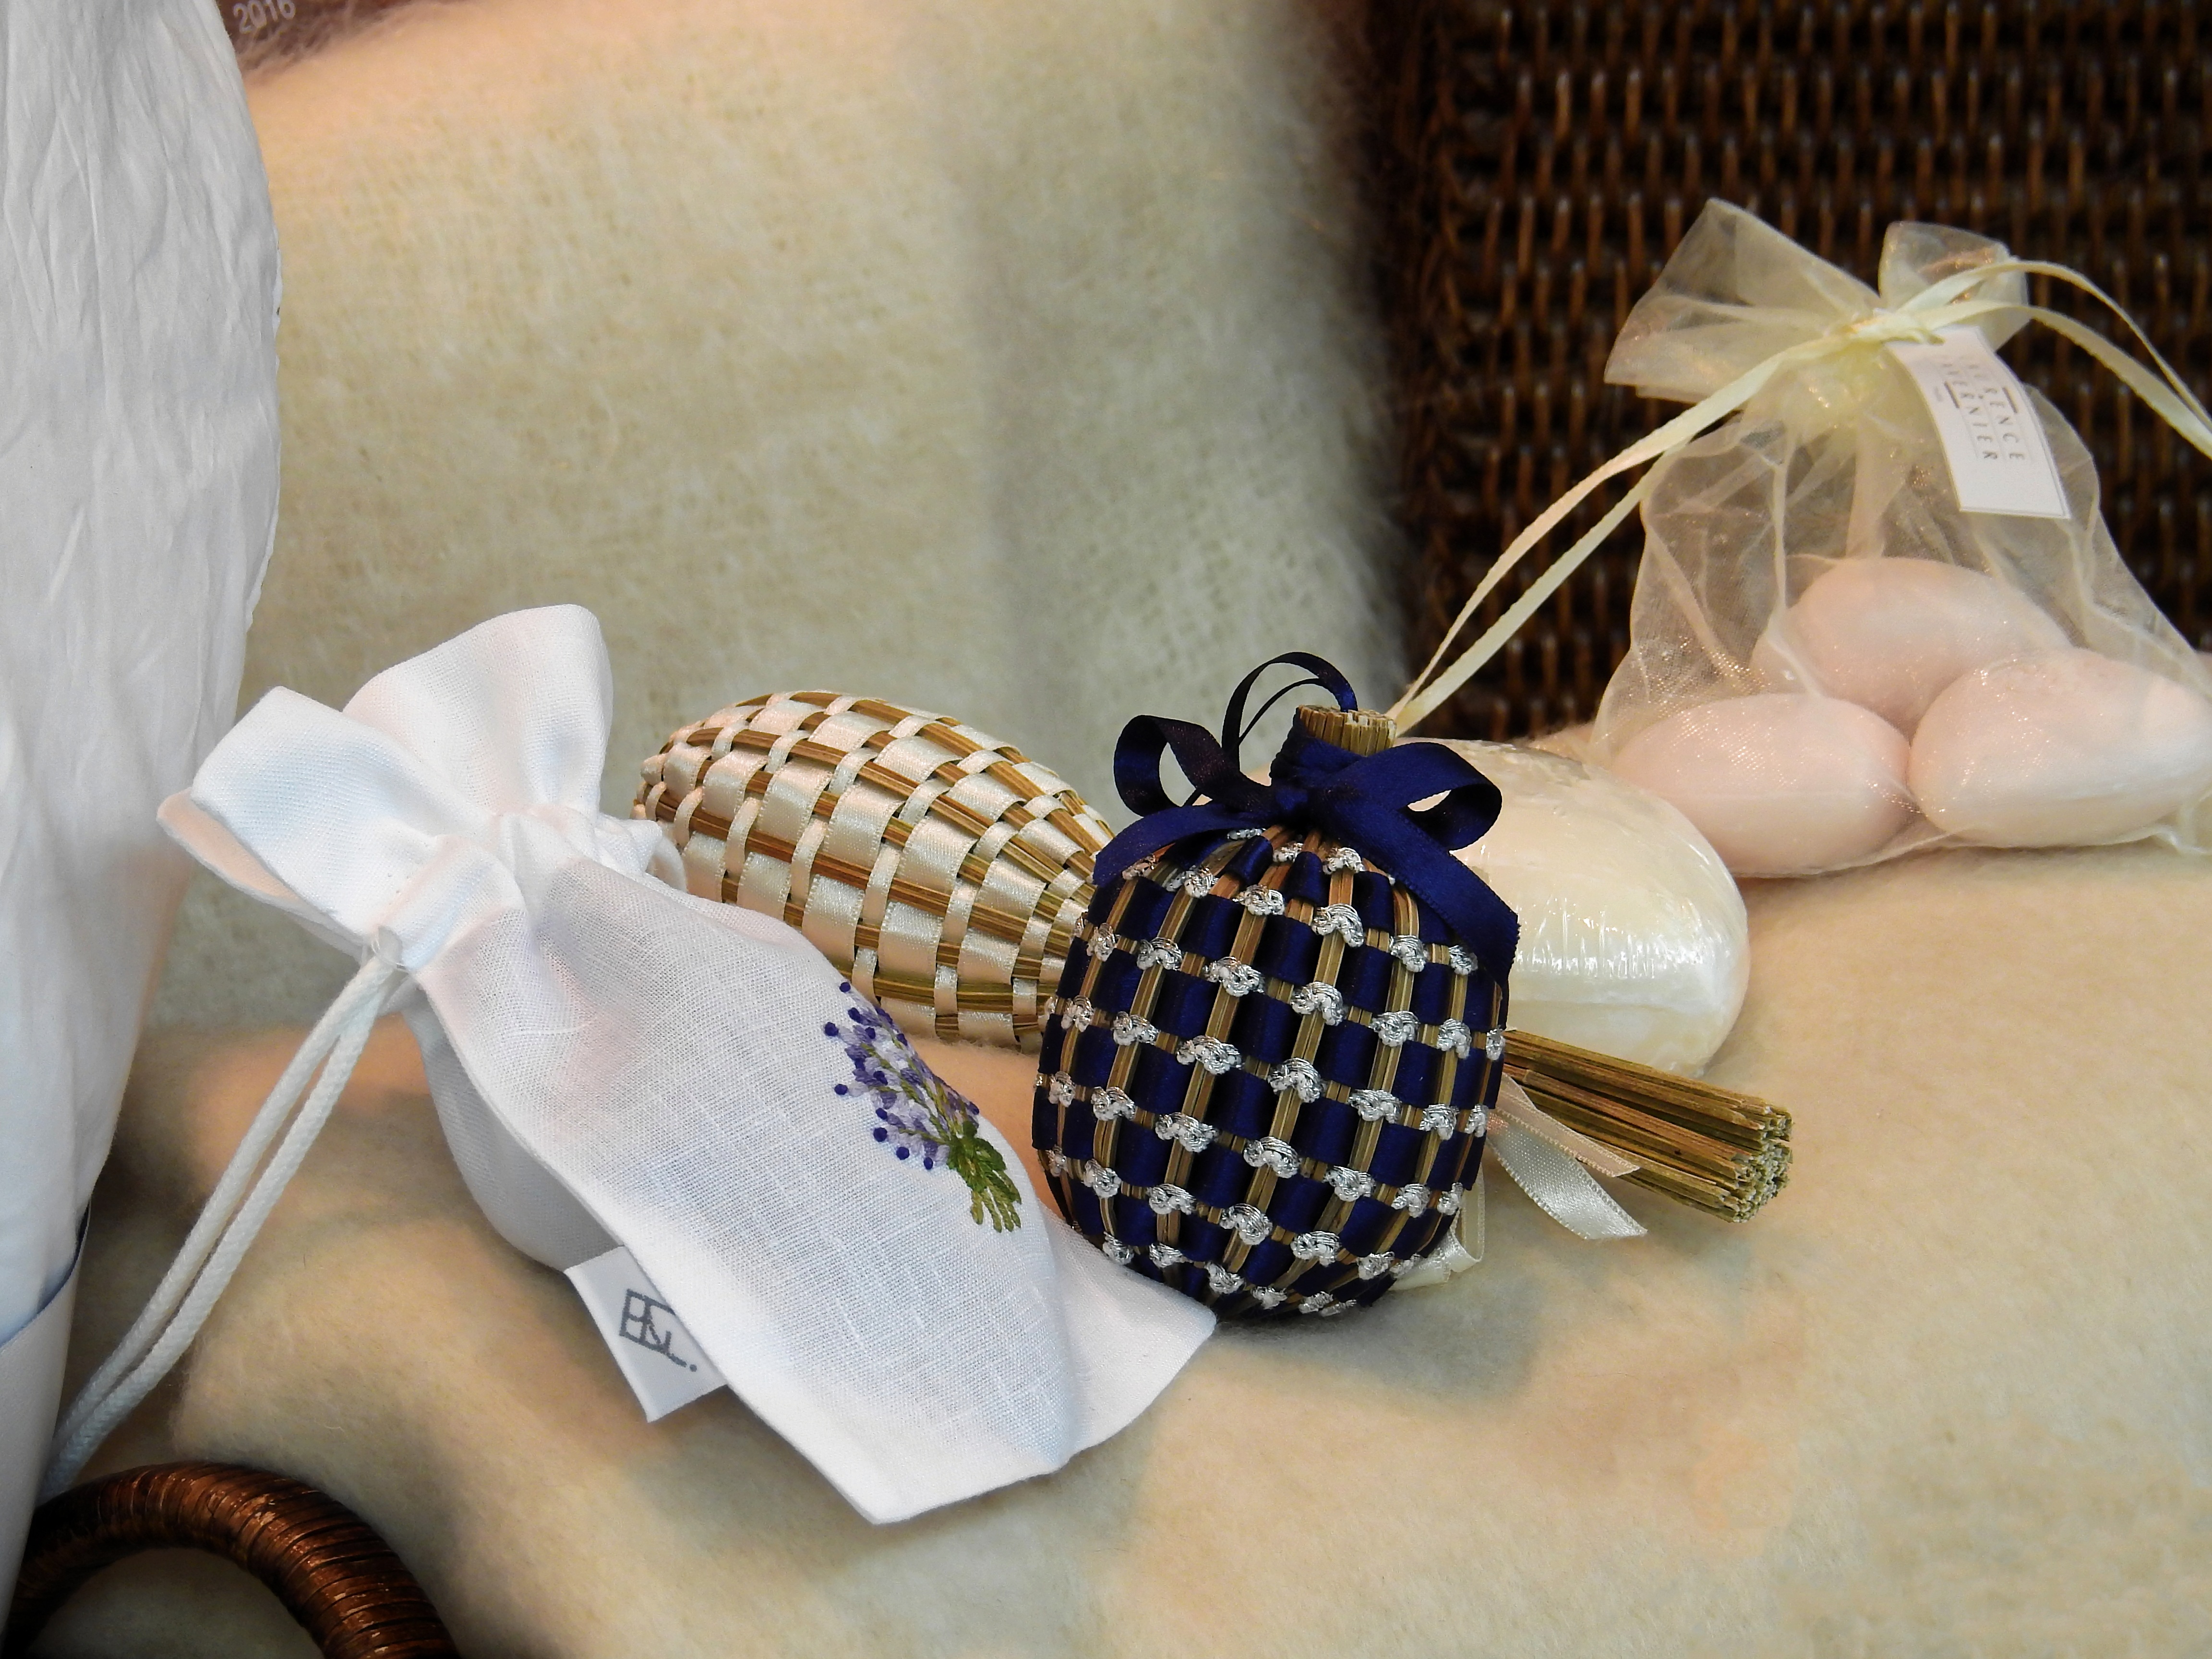
hand, decoration, pattern, clean, wash, bag, bead, deco, bracelet, gifts, jewellery, art, background, soap, cleaning, packed, surprise, fashion accessory